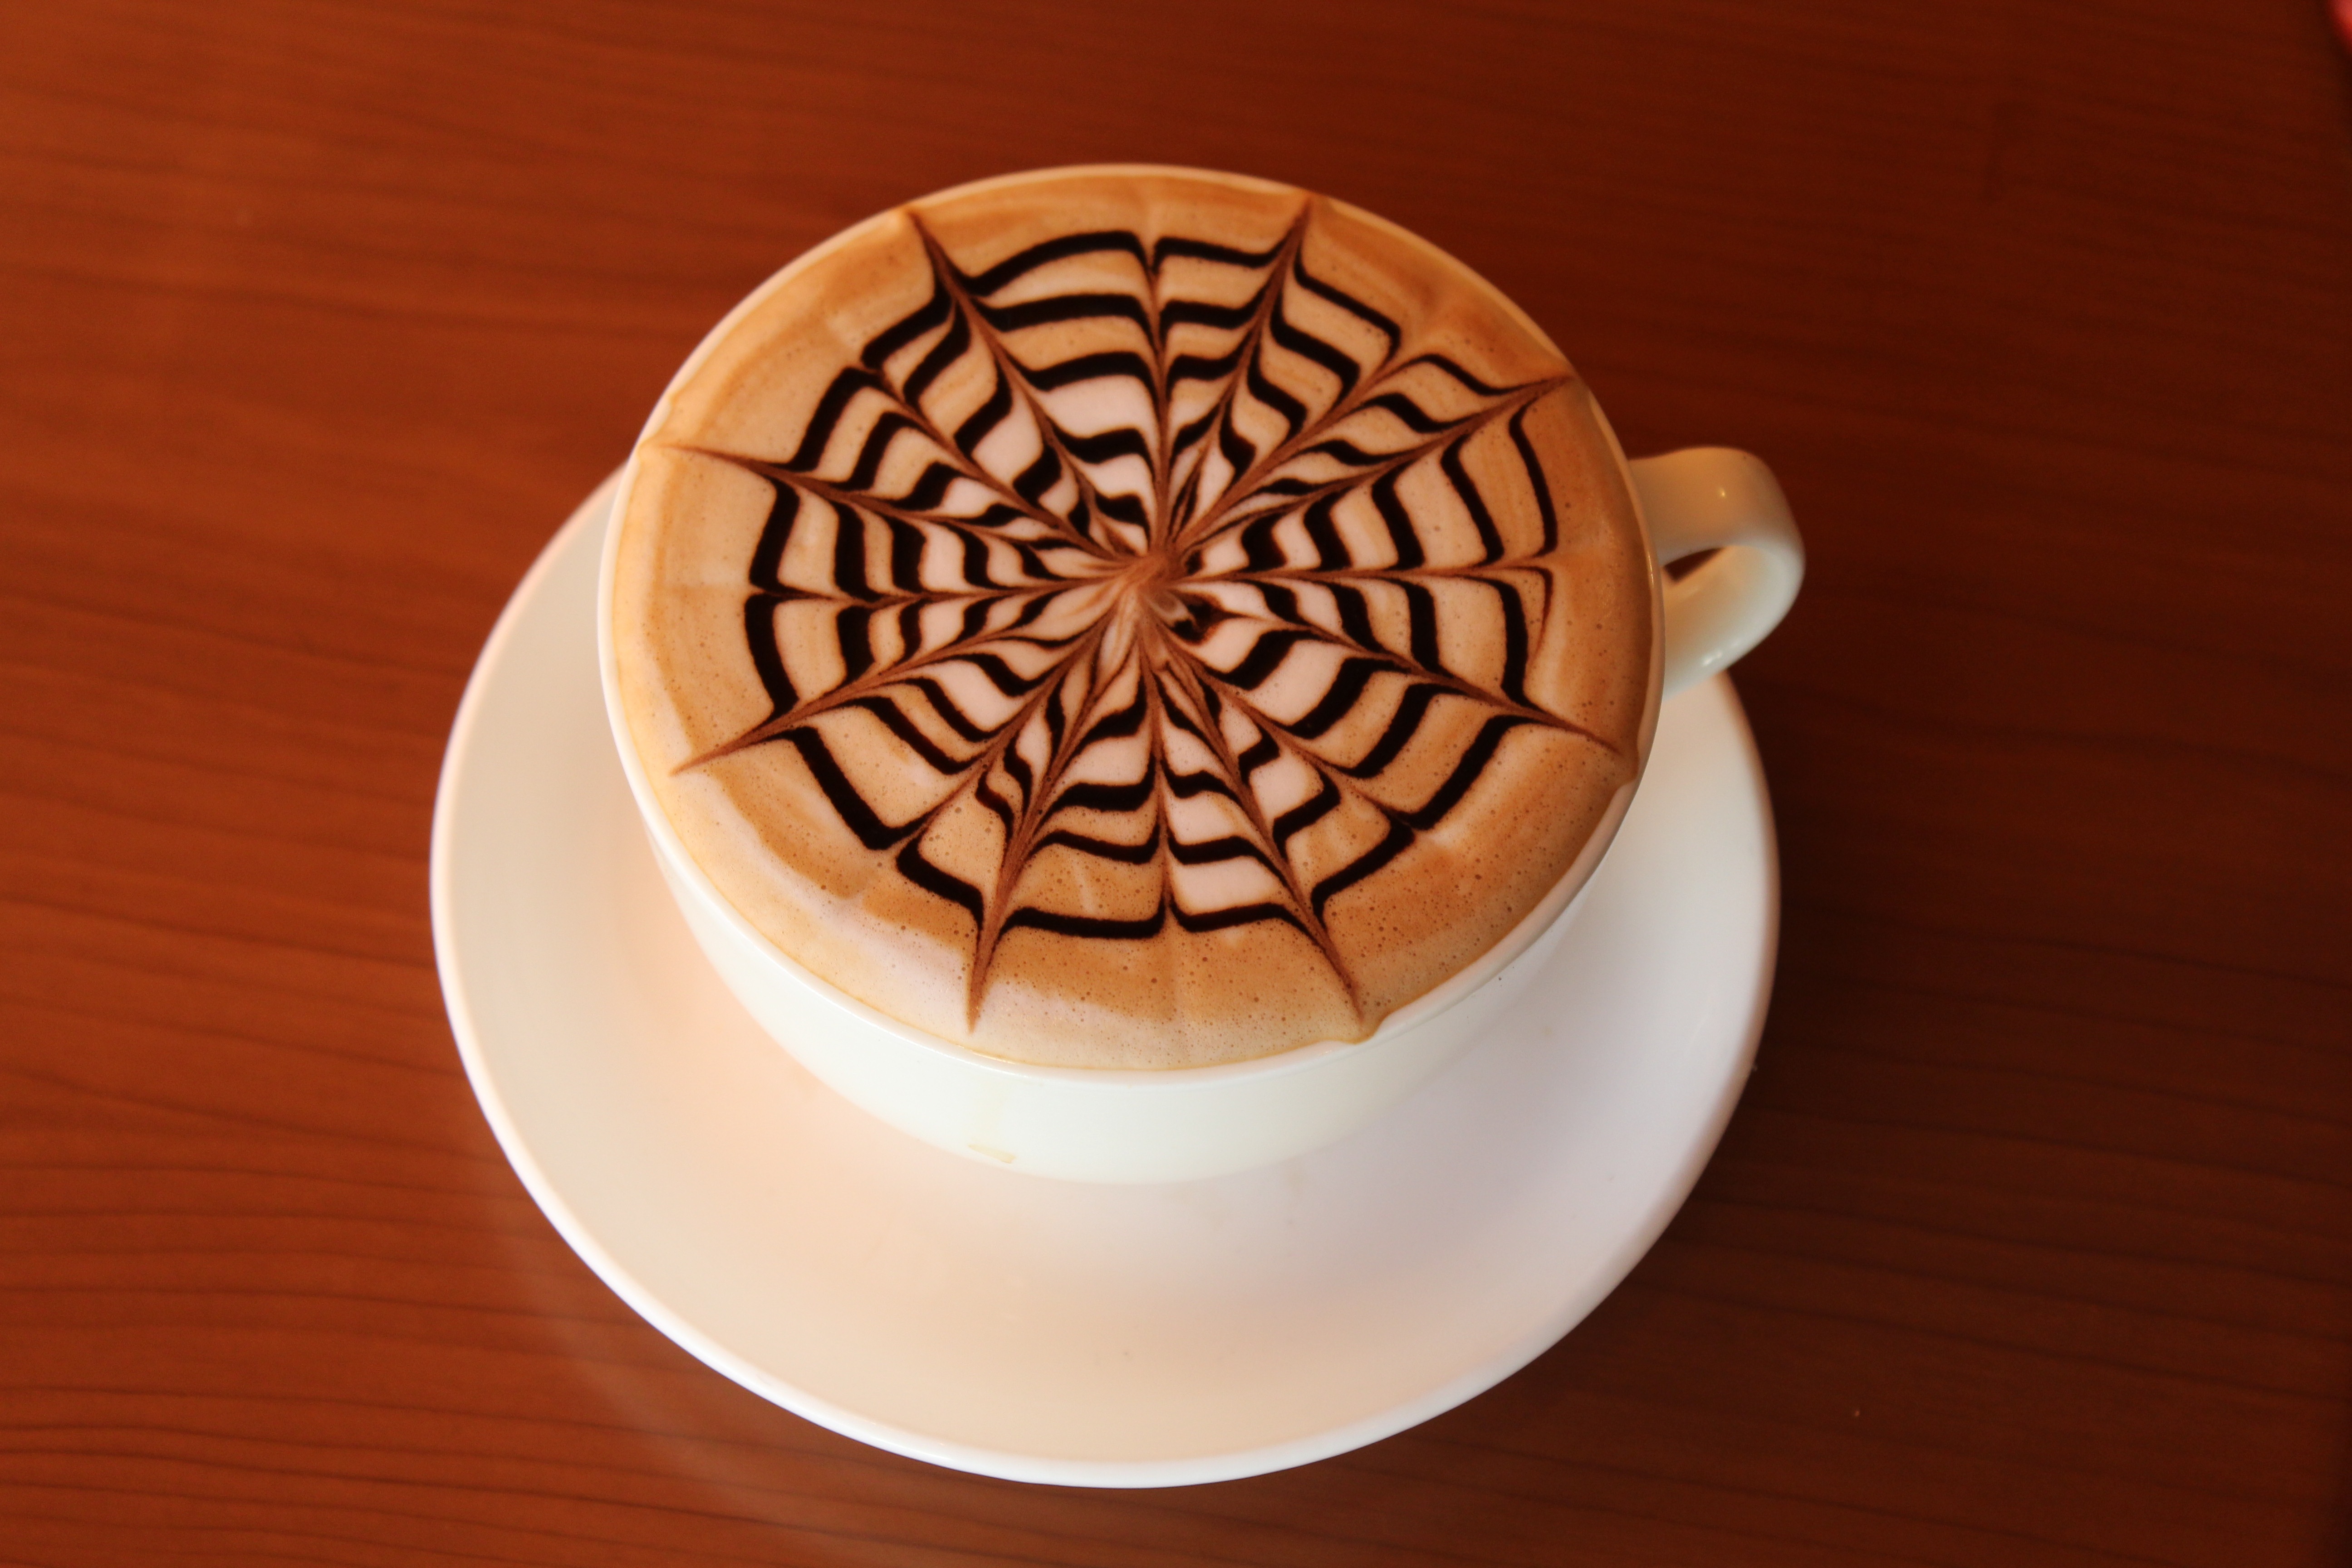
coffee, warm, cup, latte, cappuccino, food, fresh, drink, dessert, coffee cup, cup of coffee, icing, refreshment, carving, brew, flavor